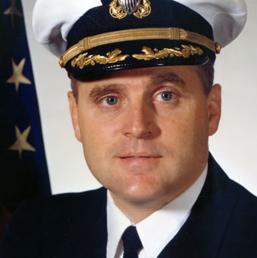
Age: 36